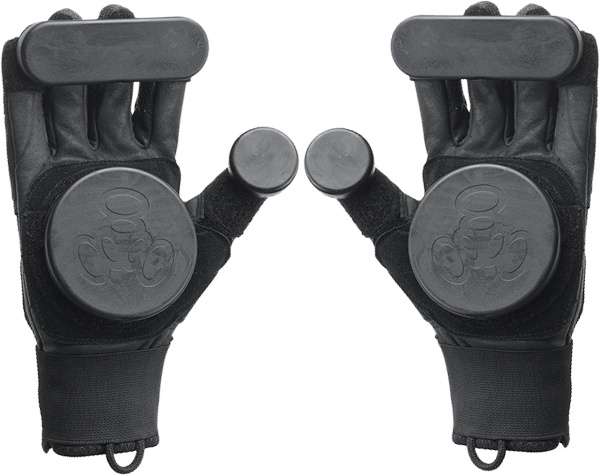
Triple 8 Longboard Slide Gloves XS
Triple 8 Longboard Slide Gloves XS These Triple Eight Slide Gloves provide maximum protection and comfort for the most vulnerable parts of your body. Push harder and put your skills to the test with these high-quality Slide Gloves from Triple Eight. Better safe than sorry! Features: • Brand: Triple Eight • Type: Slide Gloves • Color: Black • Size: XS • Light weight, durable and breathable. • Suitable for skateboarding, roller blading, scooter riding, bicycling, roller skating, and more.
Brand: Triple Eight
Category: Sporting Goods > Outdoor Recreation > Skateboarding > Skateboarding Protective Gear > Skateboarding Gloves